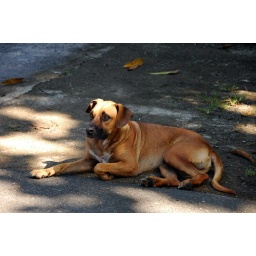
this dog was laying in the middle of the road on a back street in jaco